Answer in natural language. How many Fridges are visible in the scene? Choose between the following options: 1, 0, 4, 3 or 2
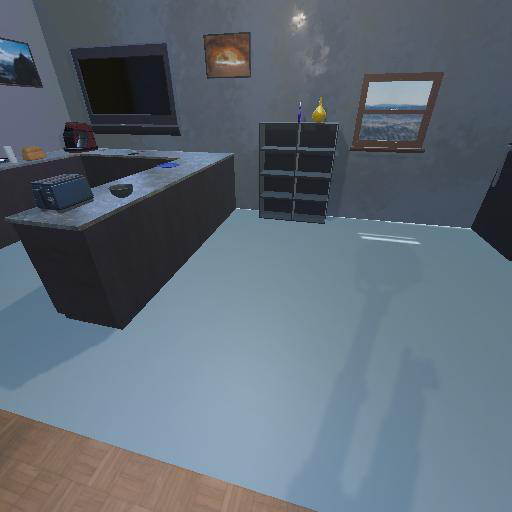
<answer>1</answer>